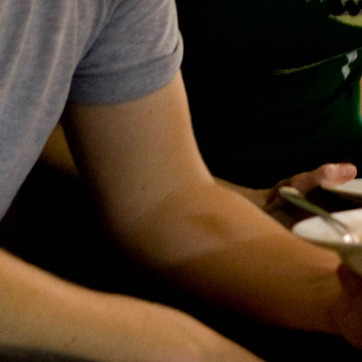
Material: skin